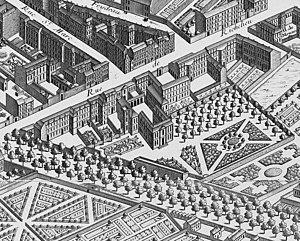
L'hôtel de Choiseul, dit aussi Hôtel Crozat, est un ancien hôtel particulier parisien du 9ᵉ arrondissement, datant du XVIIIᵉ siècle. Situé au niveau des numéros 91-93 de l’actuelle rue de Richelieu, allant de la rue Saint-Marc aux remparts de Paris, il s'étendait dans sa profondeur jusqu'à l'actuelle rue de Gramont, avec de très vastes jardins au-delà des remparts. Il fut démoli à la fin du XVIIIᵉ siècle et le terrain fut loti avec, au centre du lotissement, un théâtre la salle Favart.